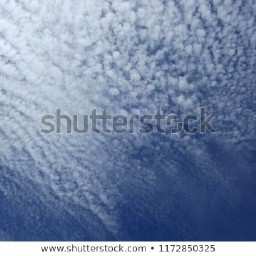
Cloud type: Cirrocumulus (Cc)